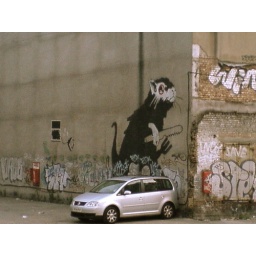
Two real live Banksy's, spotted in a car park between Old Street and Hoxton Square